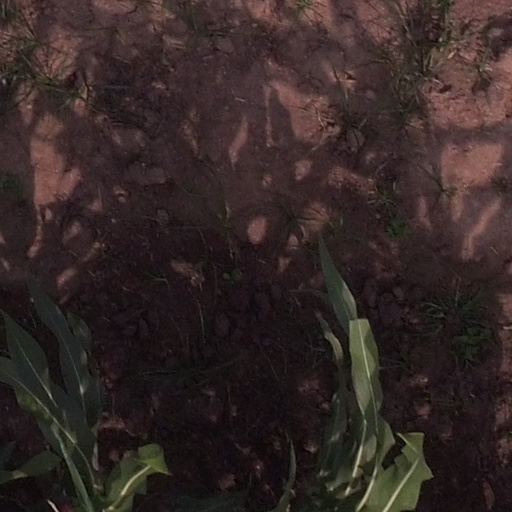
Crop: maize; corn